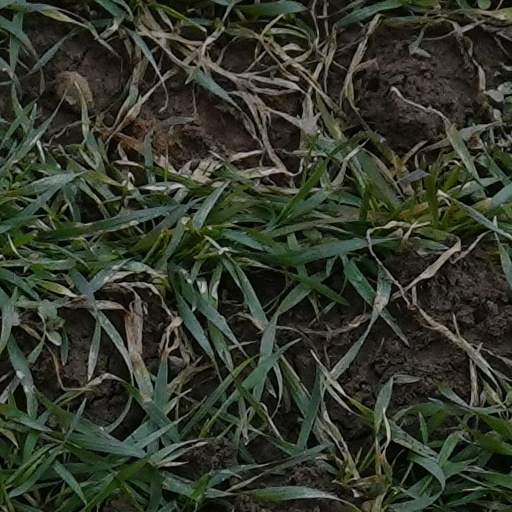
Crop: wheat